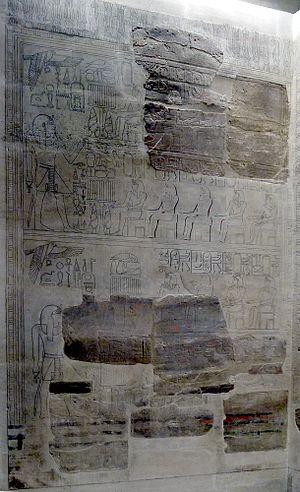
Chapelle des Ancêtres, volet 1.
La chambre des ancêtres est une dépendance de salle des fêtes du temple jubilaire édifié par le roi Thoutmôsis III pour célébrer sa première Fête-Sed. La « chambre » s'inscrit dans l'ensemble des travaux initiés par le roi dans l'enceinte du temple de Karnak, à Louxor. Elle porte sur ses murs la liste de soixante-et-un rois, dite table royale de Karnak ou liste des rois de Karnak, en commençant par Snéfrou de l'Ancien Empire.
Thoutmôsis III ou Djehoutymès III est le sixième pharaon de la XVIIIᵉ dynastie. Manéthon l’appelle Misphragmuthosis.